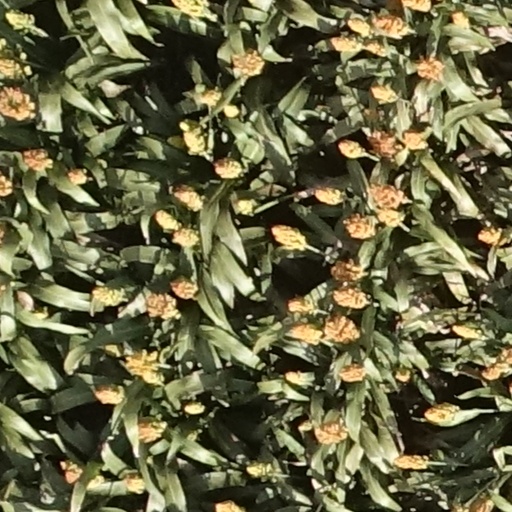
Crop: sorghum